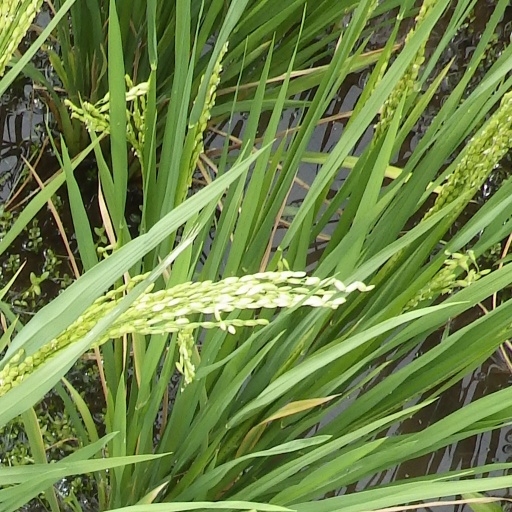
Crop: rice